Flaming Mountains

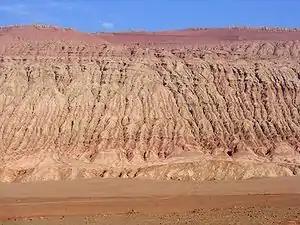
The Flaming Mountains

The Flaming Mountains or Huoyan Mountains, are barren, eroded, red sandstone hills in the Tian Shan of Xinjiang. They lie near the northern rim of the Taklamakan Desert and east of the city of Turpan. Their striking gullies and trenches caused by erosion of the red sandstone bedrock give the mountains a flaming appearance at certain times of the day.